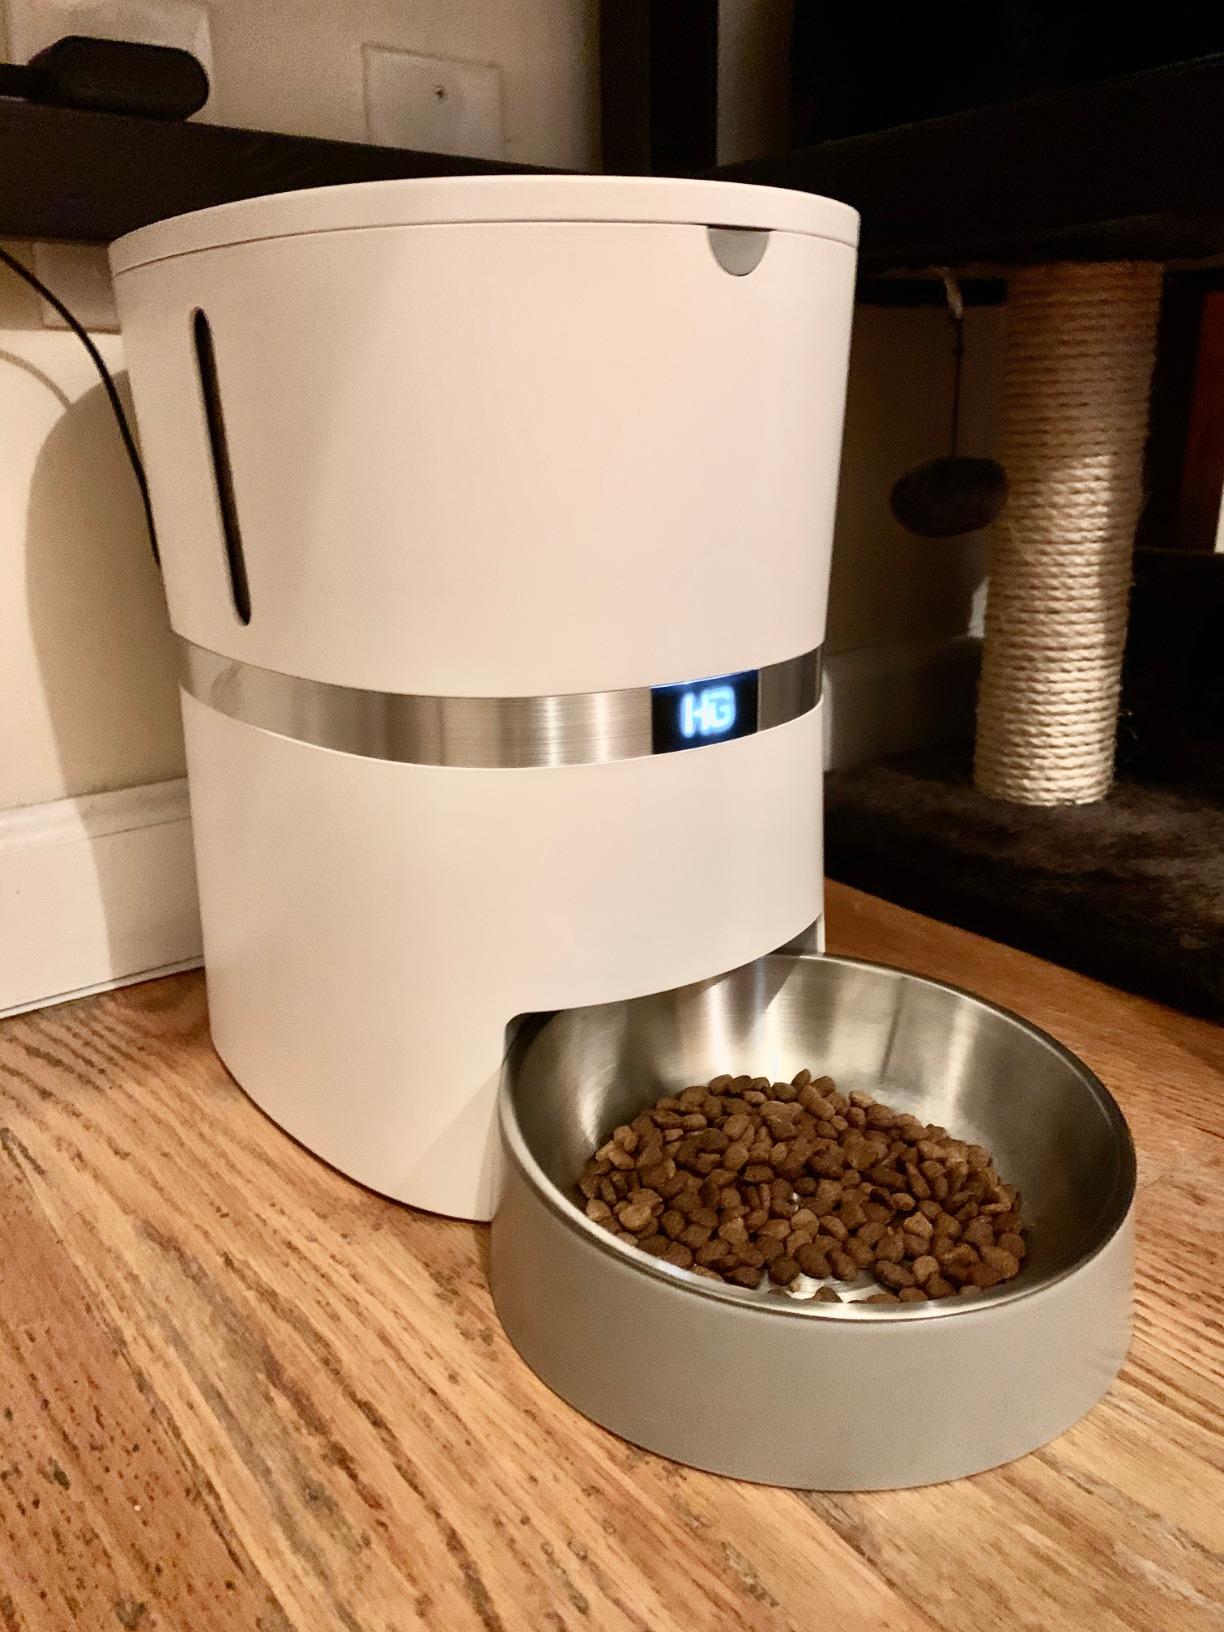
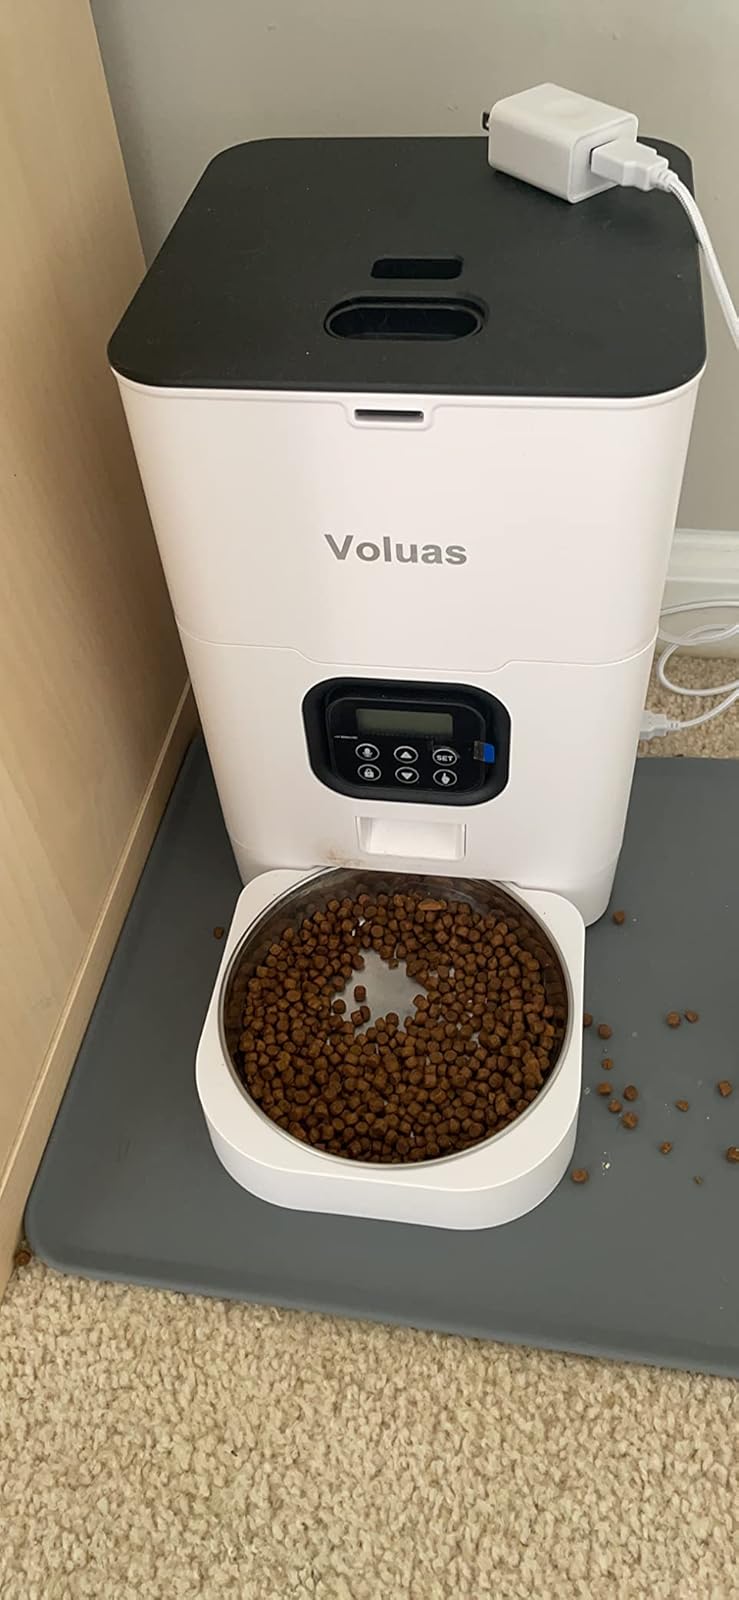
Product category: items_feeder
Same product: no